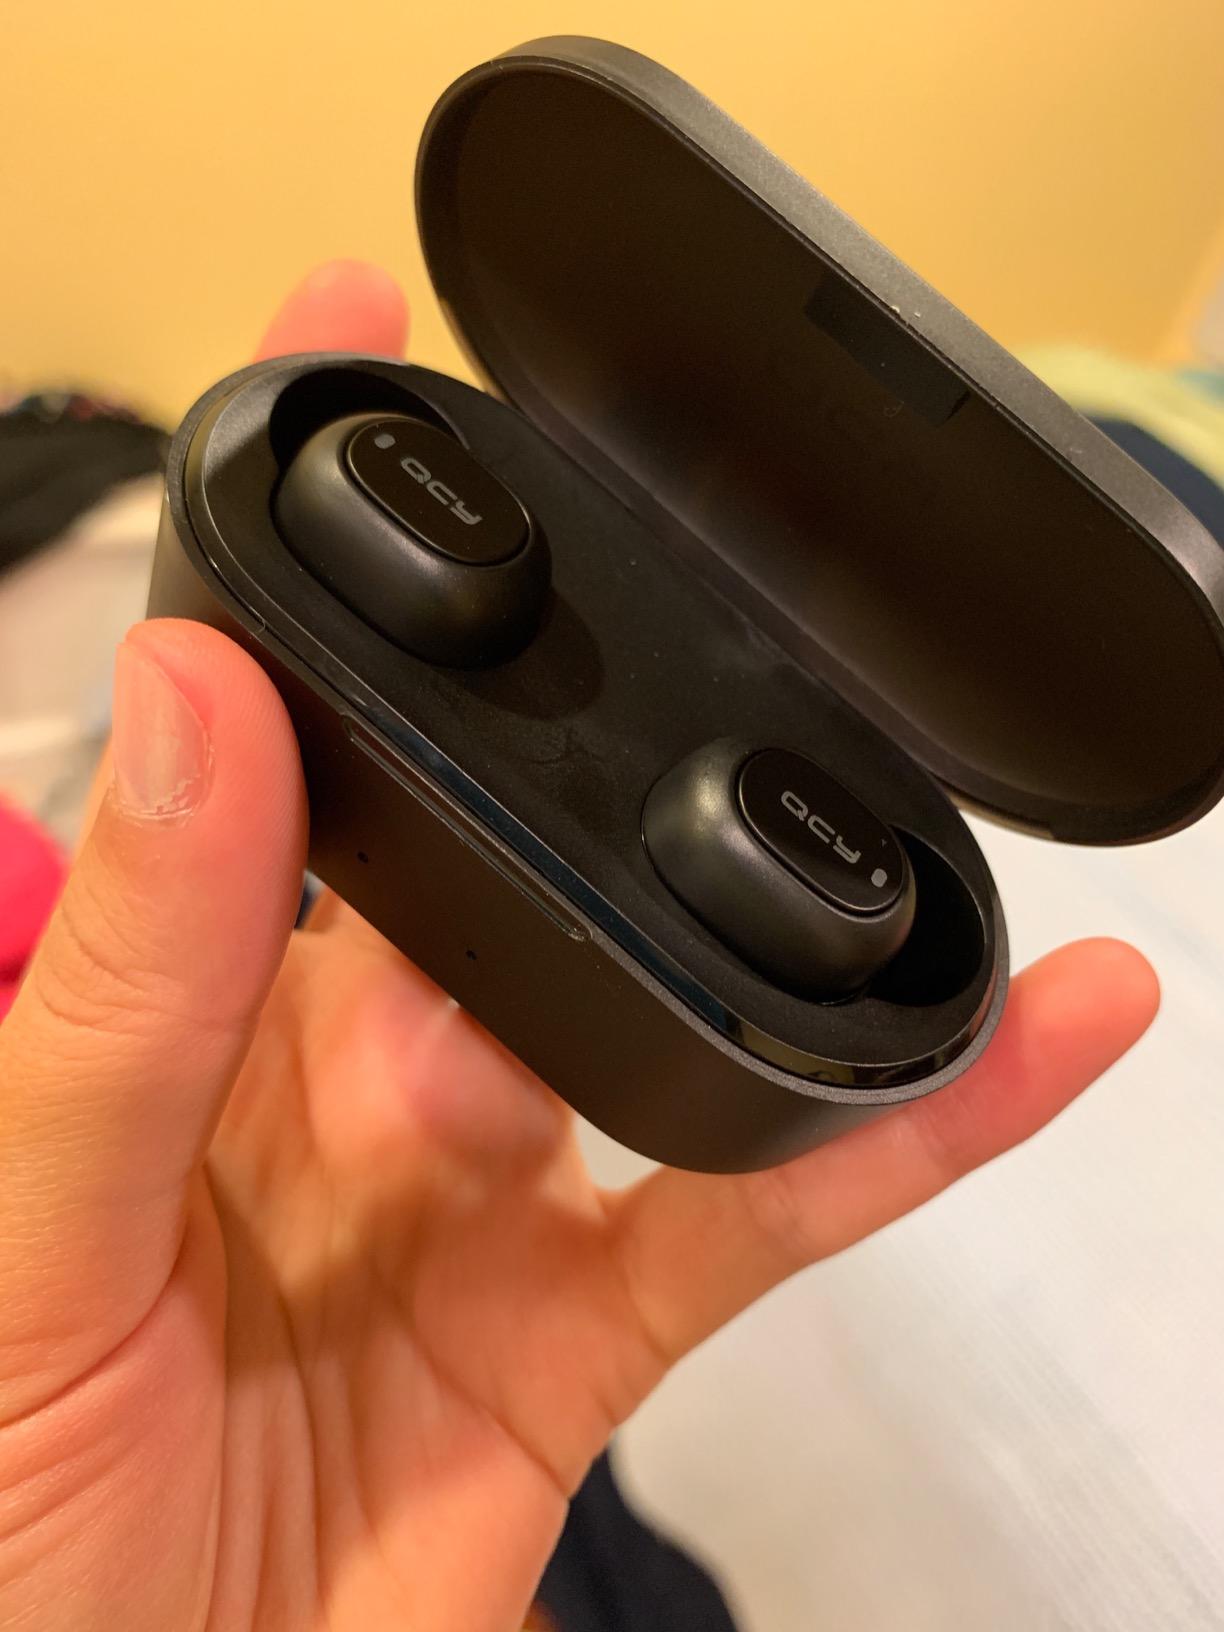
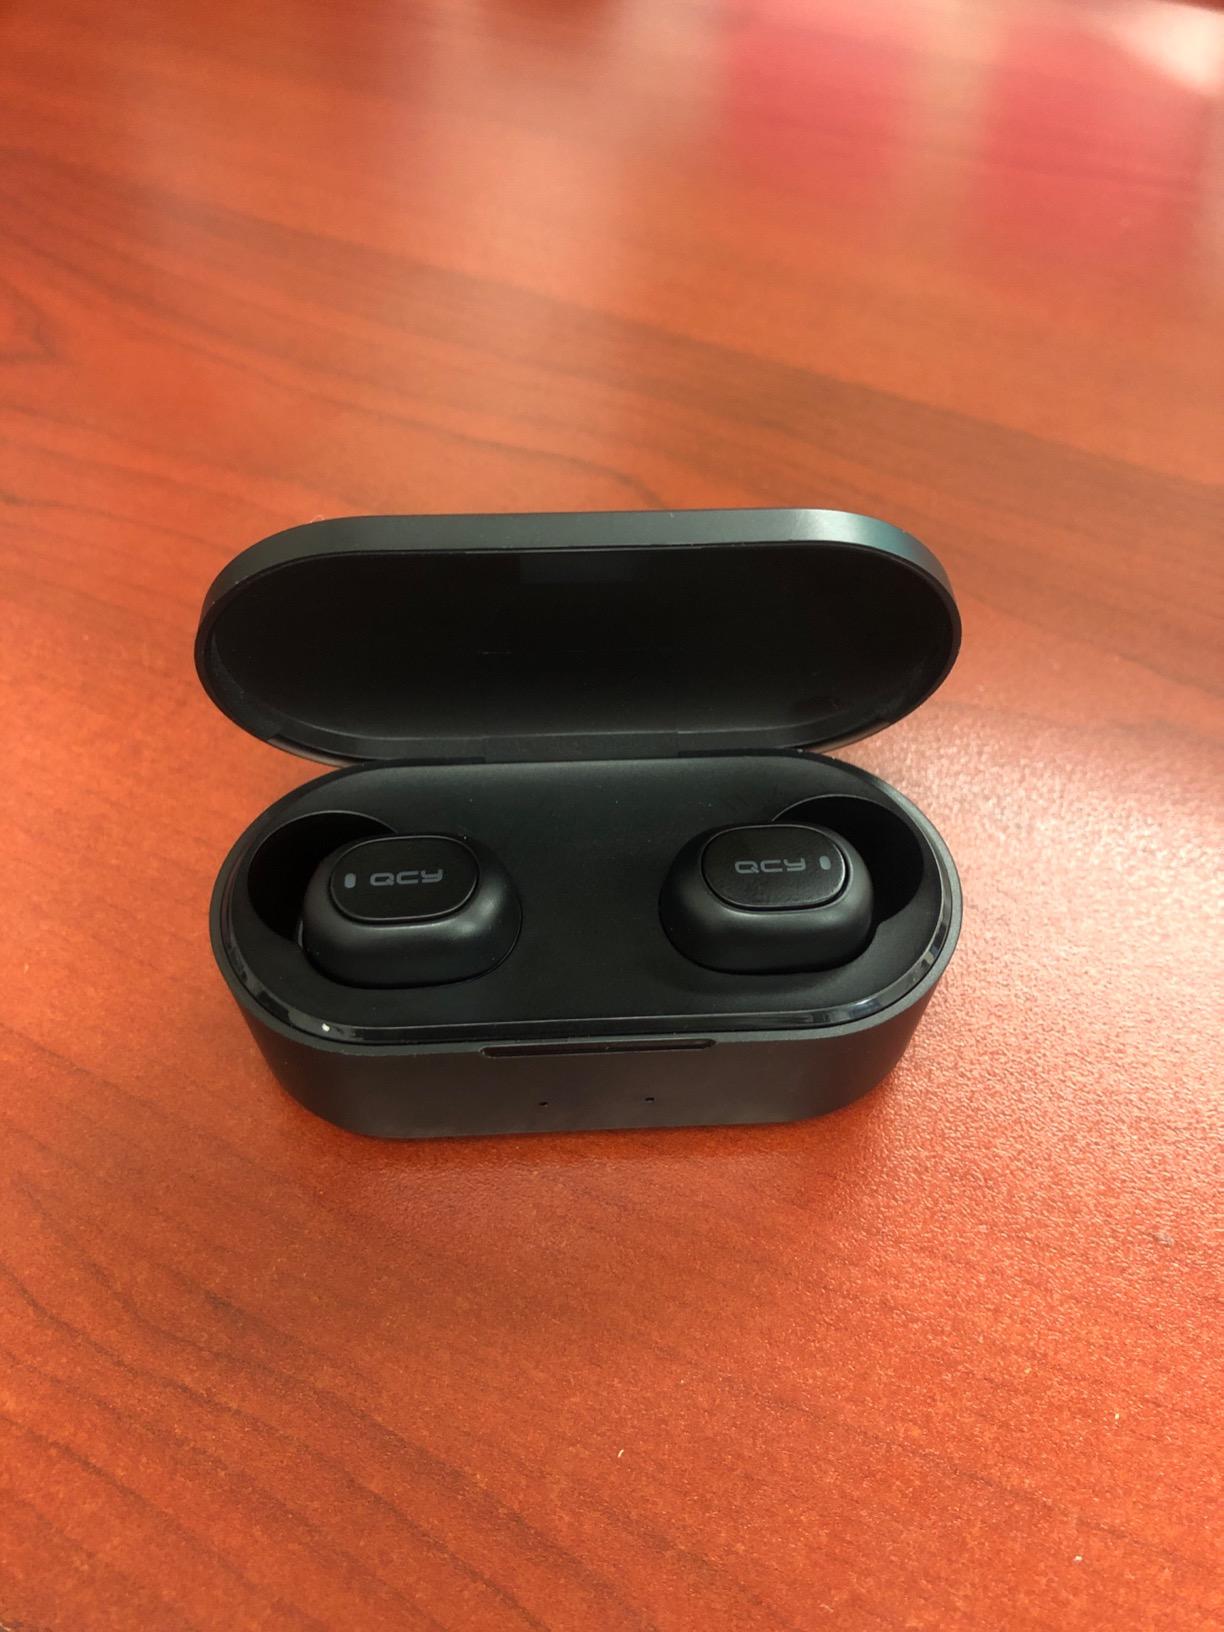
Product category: earbuds
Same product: yes